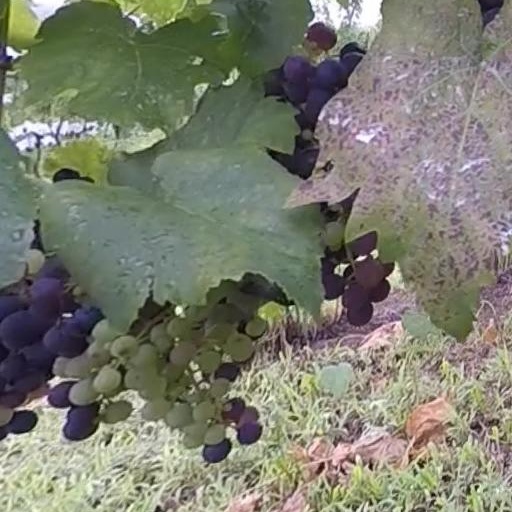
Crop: grape